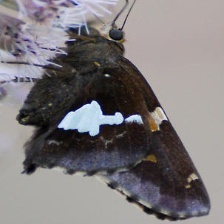
Species: SILVER SPOT SKIPPER